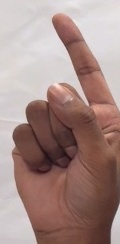
ASL sign: Z